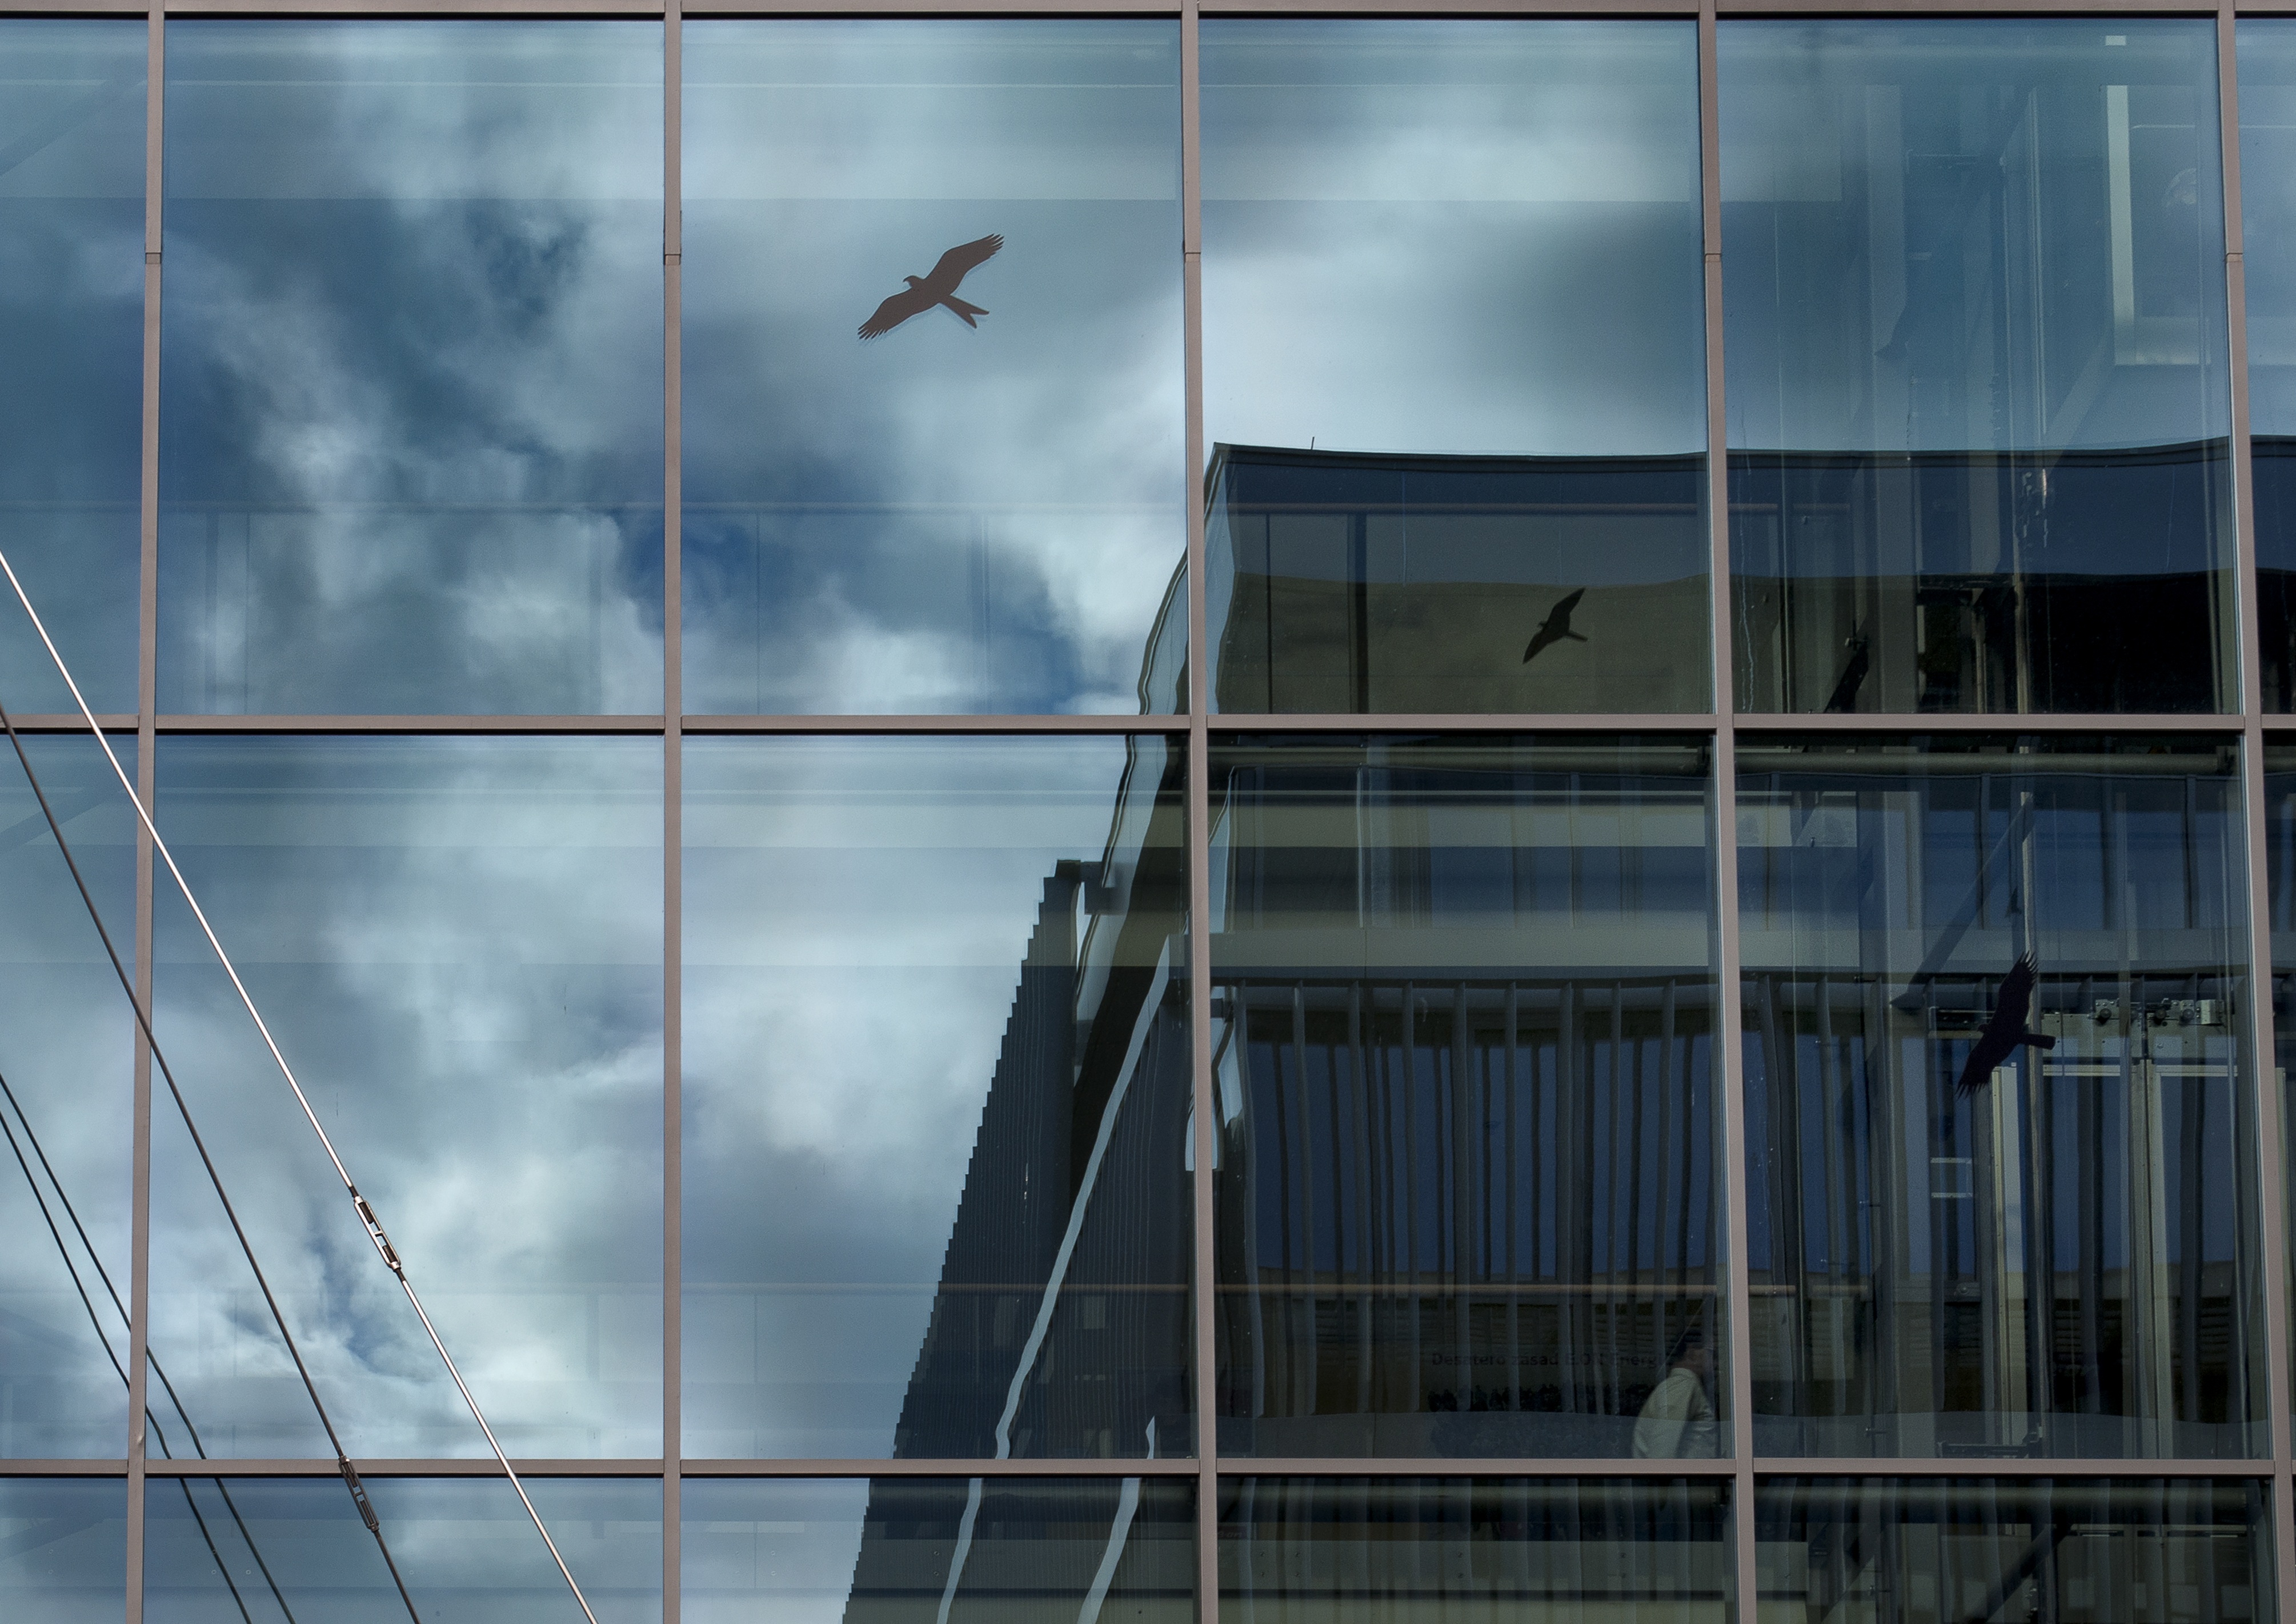
architecture, sky, window, glass, view, building, skyscraper, line, reflection, facade, gray, contrast, blue, modern, office building, interior design, symmetry, composition, shape, czech republic, headquarters, window covering